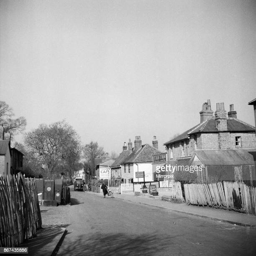
a general view a village within administrative division